Grassland

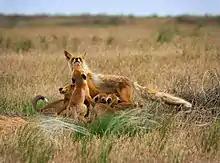
Steppe family: a common grassland animal, the swift fox

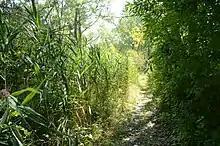
A hike through the Tallgrass Prairie Heritage Park in Canada

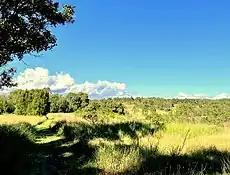
Cumberland Plain Woodland, a grassy woodland that covers Western Sydney

These grasslands can be classified as the tropical and subtropical grasslands, savannas and shrublands biome. The rainfall level for that grassland type is between 90 and 150 centimeters per year. Grasses and scattered trees are common for that ecoregion, as well as large mammals, such as wildebeest ("Connochaetes taurinus") and zebra ("Equus zebra"). Notable tropical and subtropical grasslands include the Llanos grasslands of South America.